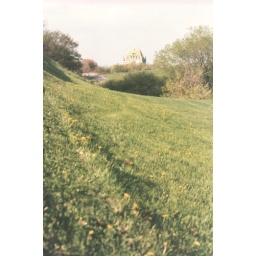
Hill and castle in quebec city - lots of grass